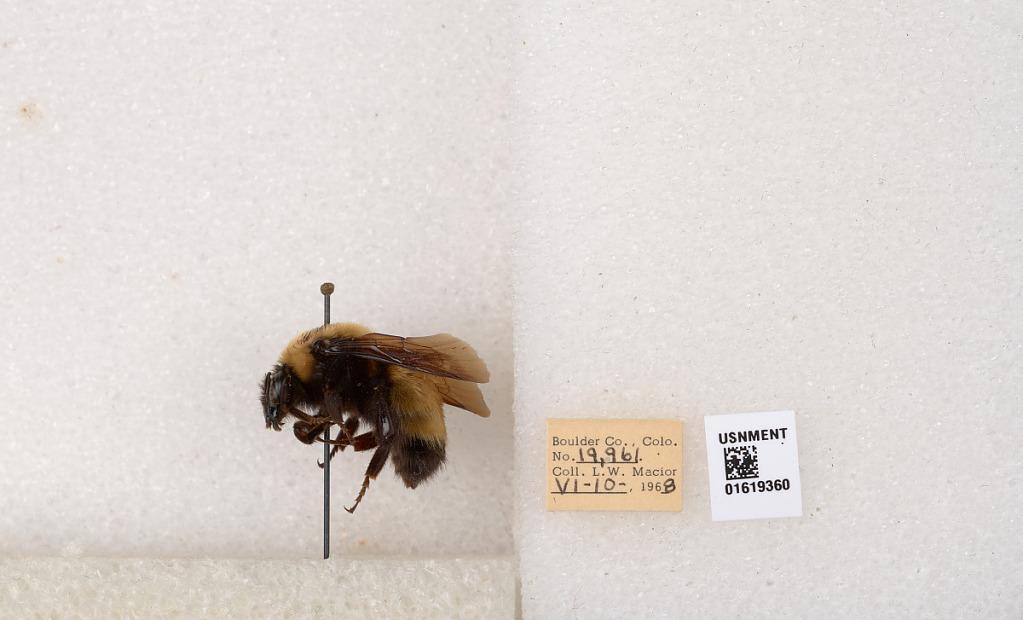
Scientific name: Bombus (Bombus) nevadensis Cresson